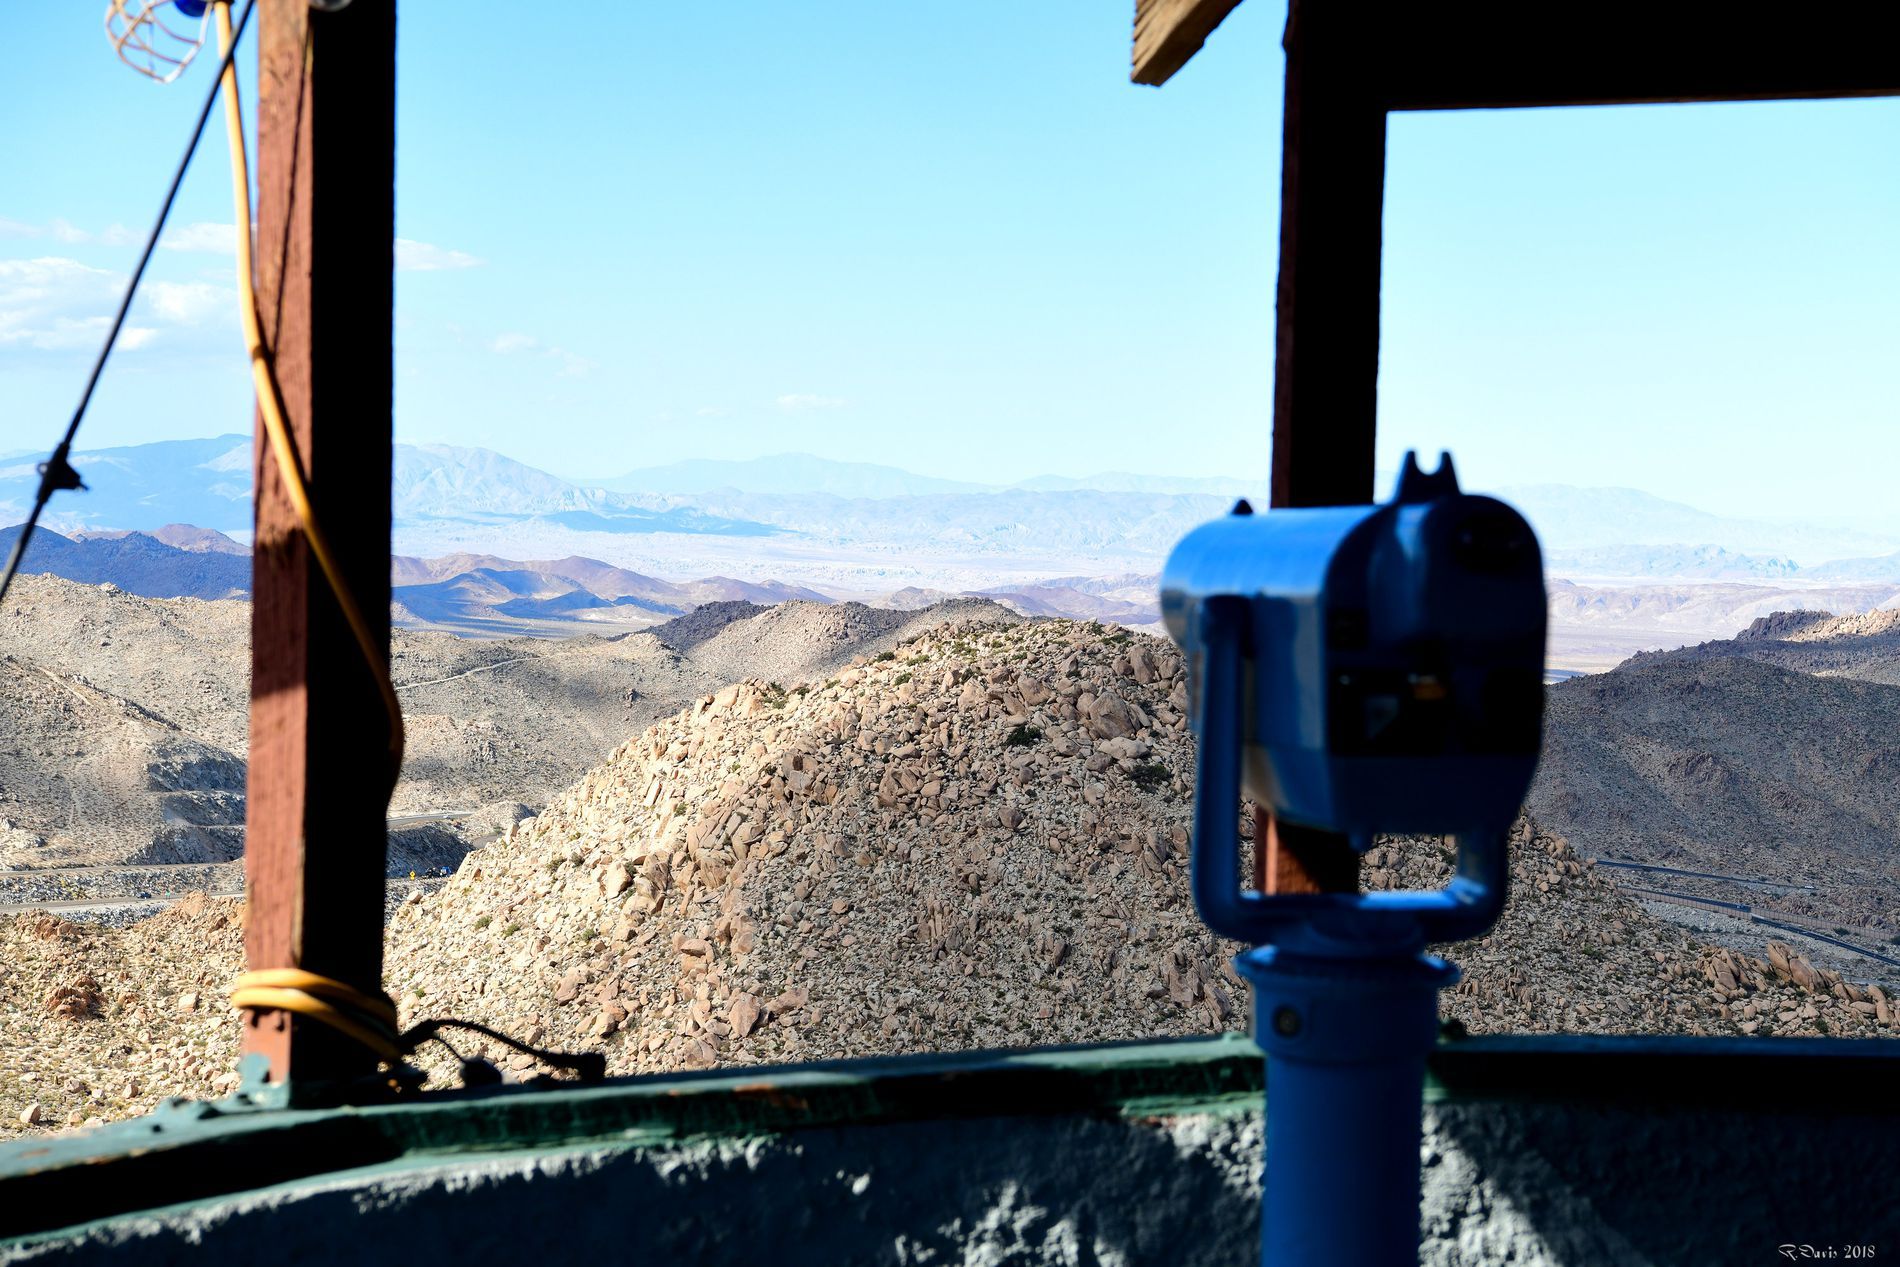
lookout tower.
The image shows a shot taken from a lookout tower in a mountainous desert. Inside the tower there is a tower viewer looking into the desert. The sky looks clear and blue. There is a watermark on the right down corner of the image.
The image shows an eye level shot taken from a lookout tower. Inside the tower there is a blue tower viewer looking into a mountainous desert. Outside the tower there are many rocky hills and mountains under a blue sky. This view evokes a feeling of peace and solitude.
Labels: Nature, Outdoors, Scenery, Landscape, Mountain, Mountain Range, Peak, Road, Rock, Architecture, Building, Shelter, Photography, Soil, Gravel, Wilderness, Sky, lookout tower, tower viewer, hills, Watermark, mountainous desert, sky
Camera: NIKON CORPORATION NIKON D850
Aperture: F10
Exposure: 1/500 sec
ISO: 400
Focal length: 70.0 mm